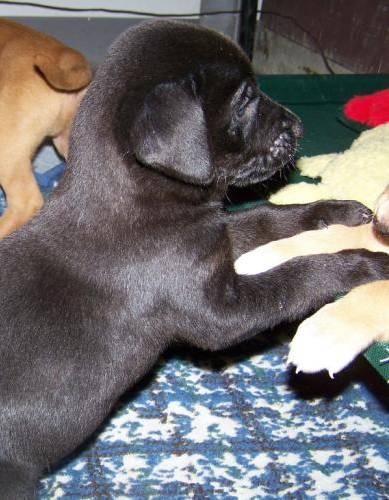
dog